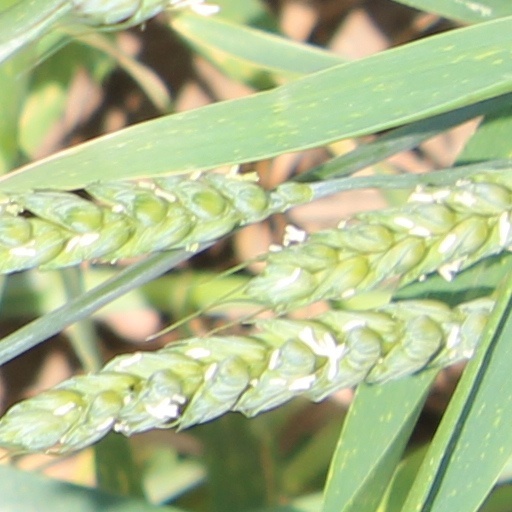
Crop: wheat